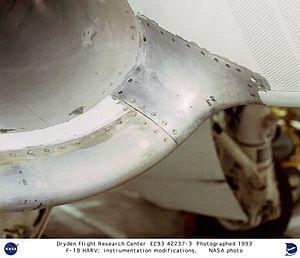
Le High Alpha Research Vehicle, signifiant « véhicule de recherche sur les angles d'incidence élevés » — « alpha » étant en aéronautique la lettre attribuée à la mesure d'un angle d'incidence —, était un chasseur américain McDonnell Douglas F-18 Hornet modifié, utilisé par l'Agence aéronautique et spatiale américaine au cours d'un programme en trois phases visant à étudier les caractéristiques du vol contrôlé à de forts angles d'incidence, utilisant la vectorisation de la poussée, des commandes de vol modifiées et des apex frontaux motorisés.